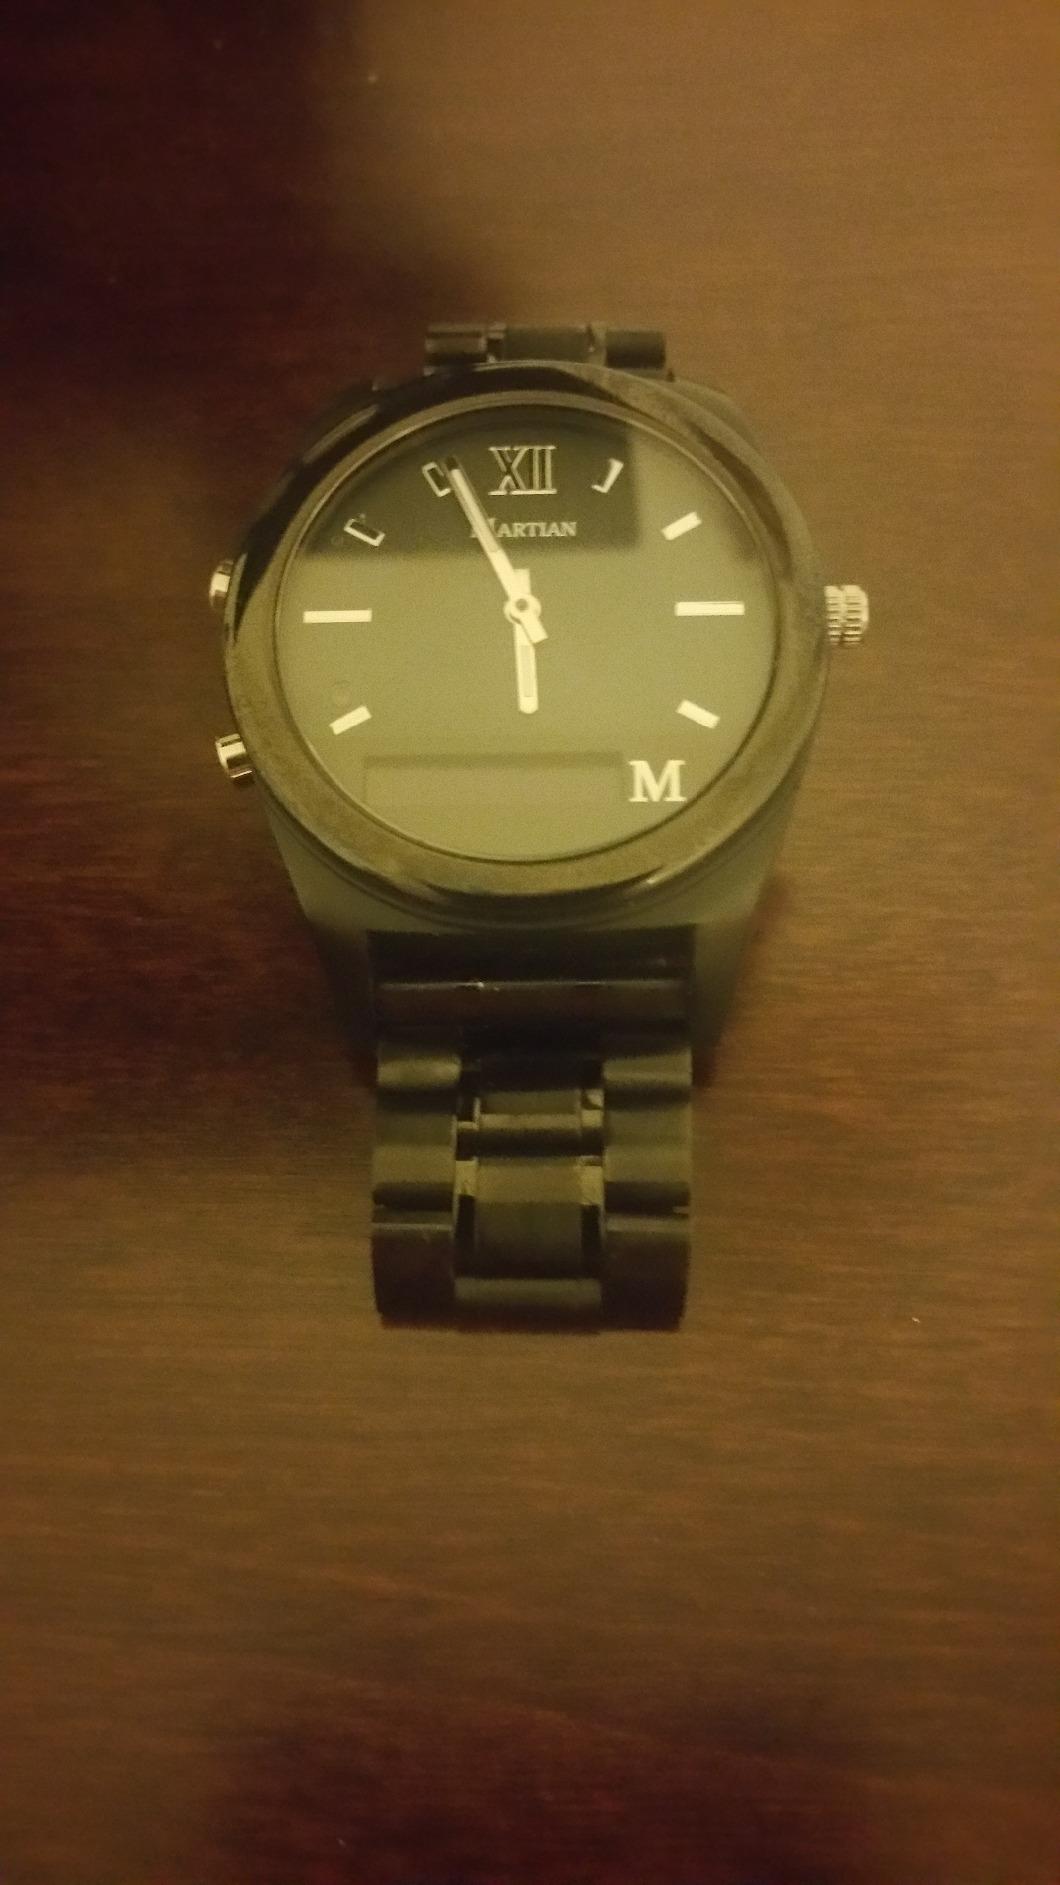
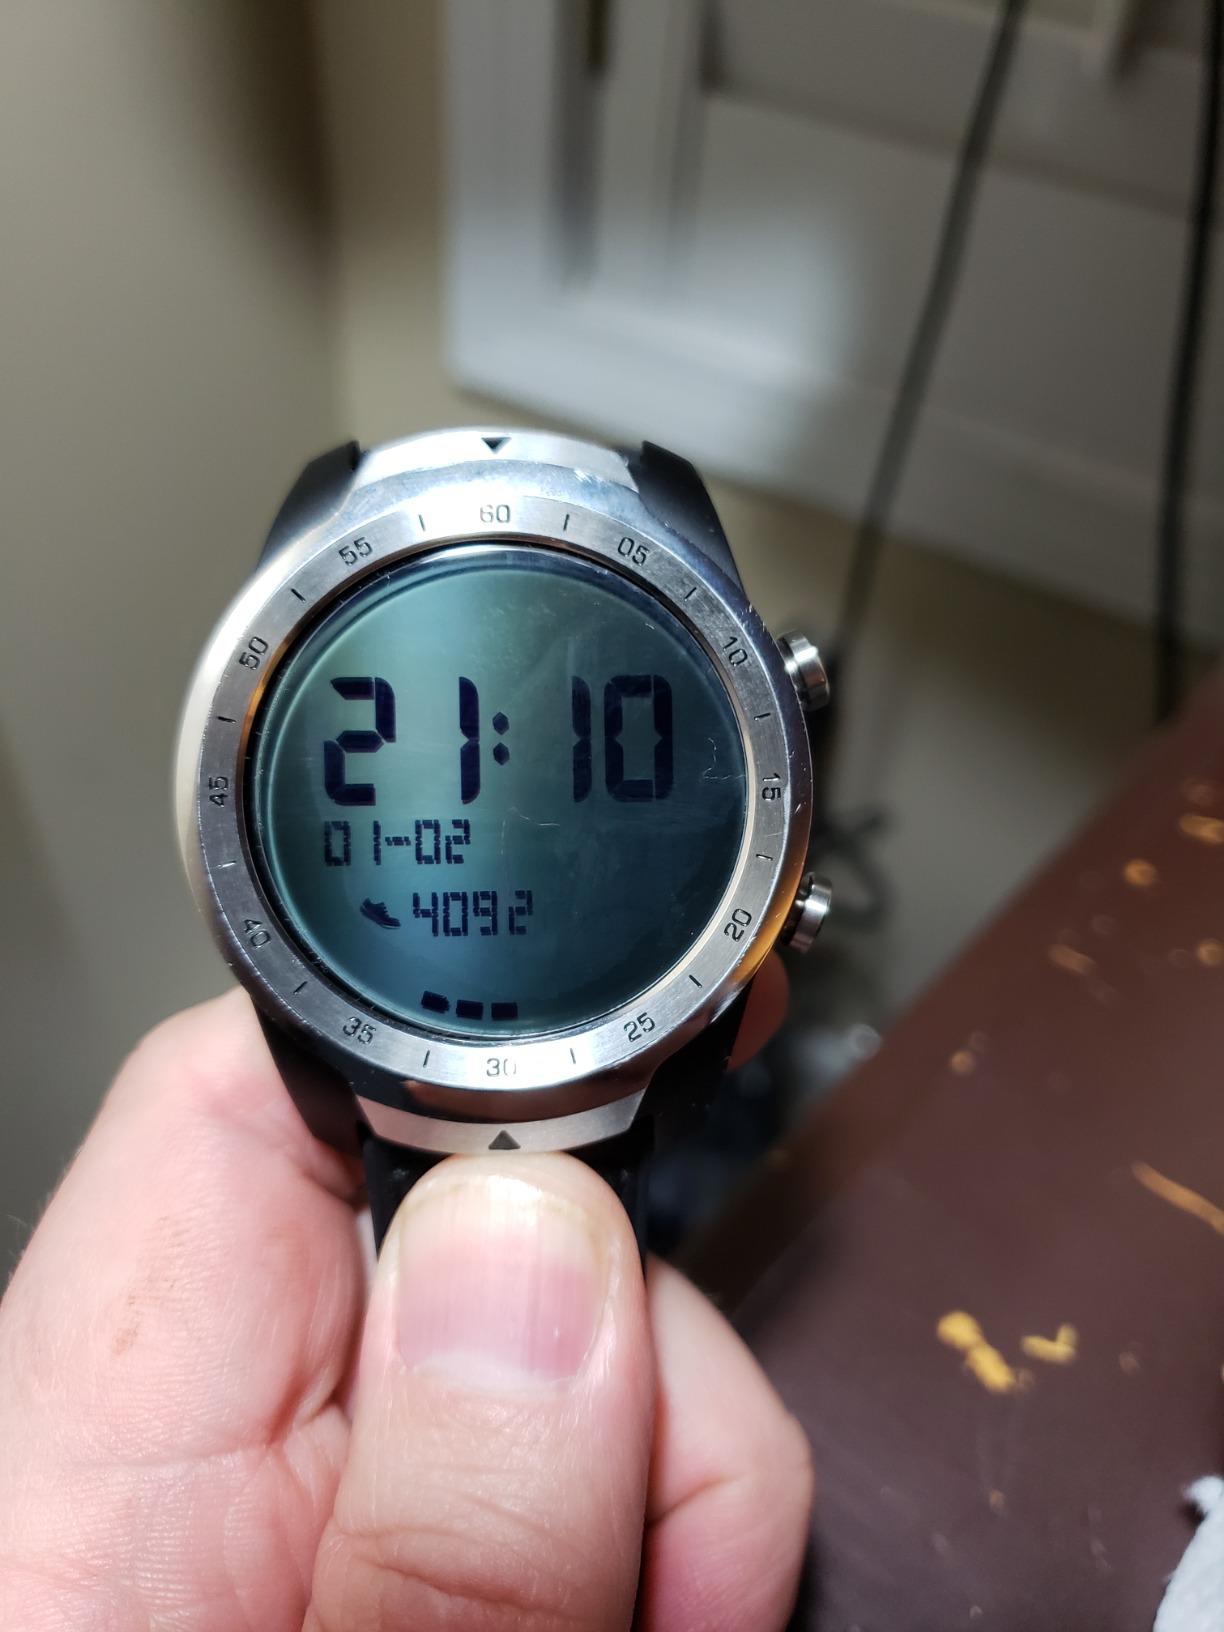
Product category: smartwatch
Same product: no